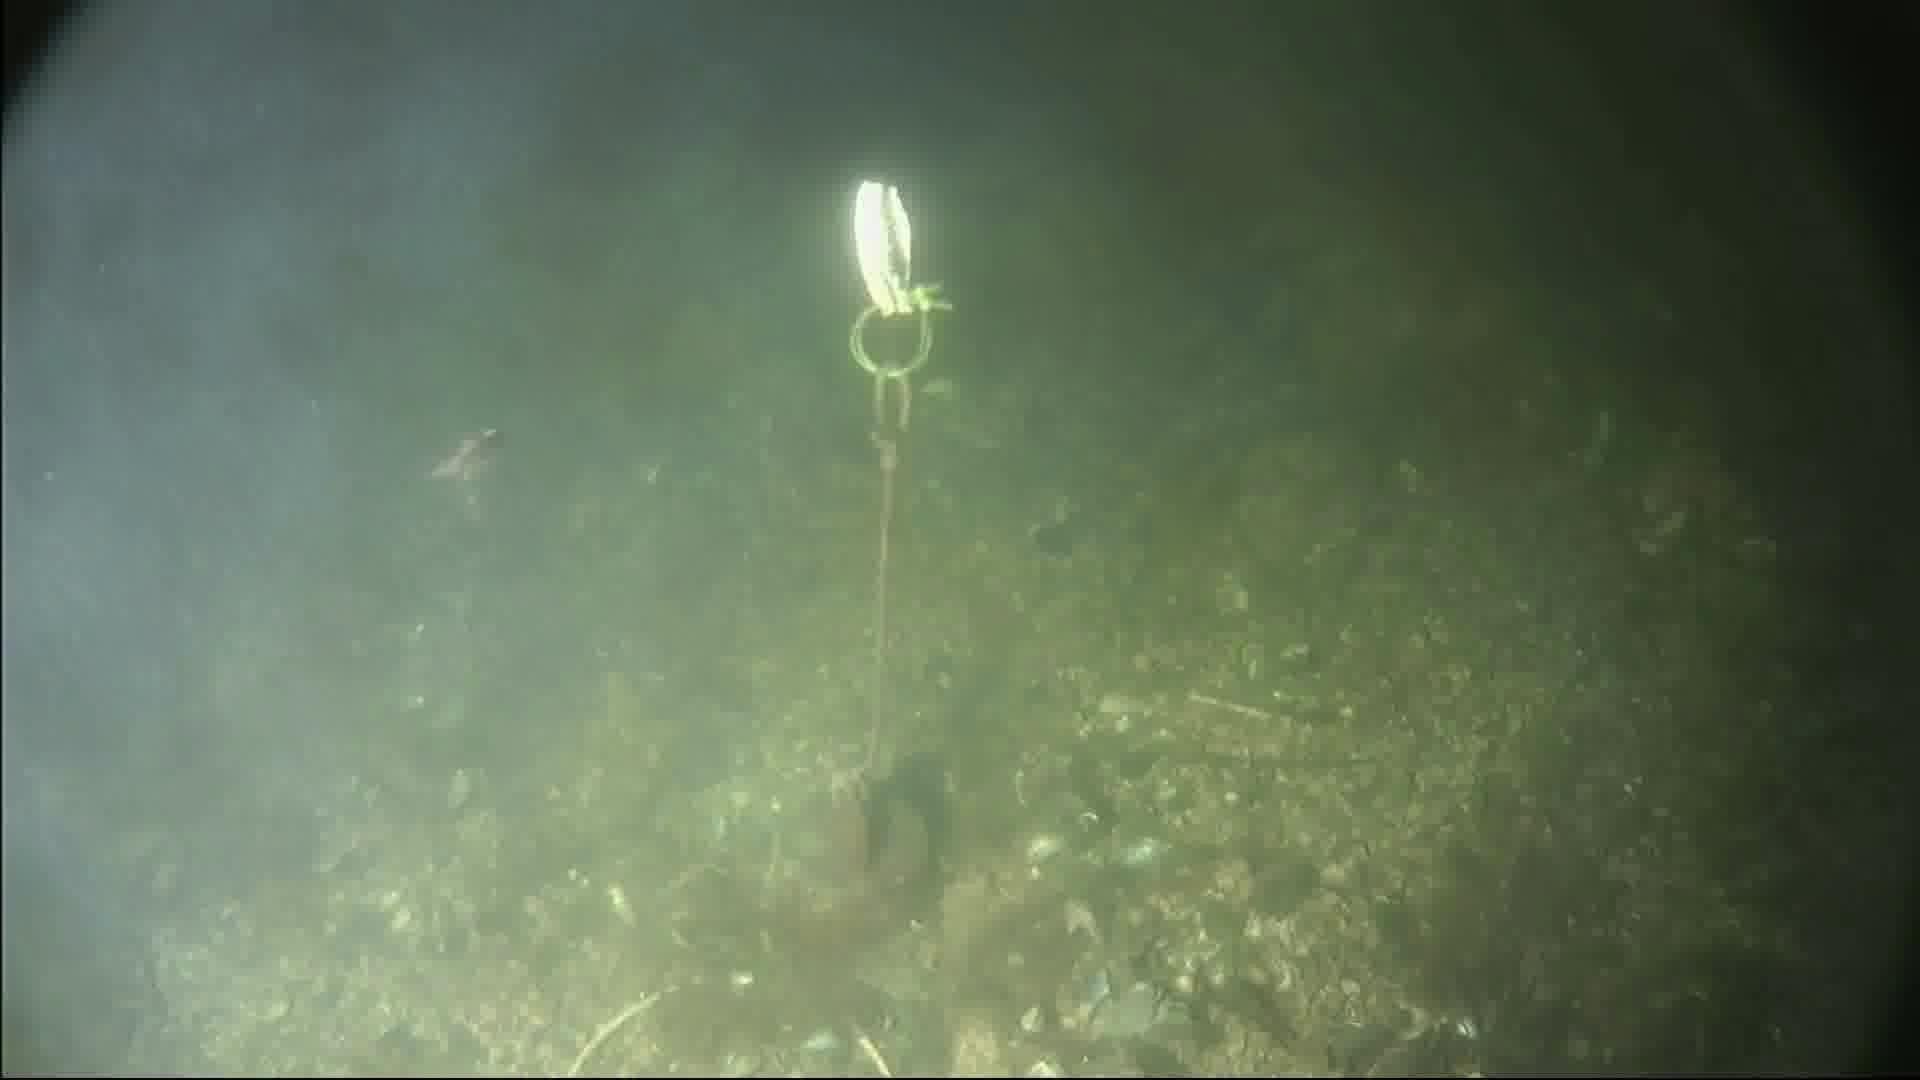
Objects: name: shrimp